Temple of Jupiter Feretrius

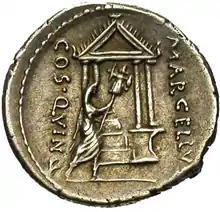
The Temple of Jupiter Feretrius on a denarius of Lentulus Marcellinus, 1st century BC - Marcus Claudius Marcellus, his head veiled by his toga, carries the "spoliae opimae" into the temple.

The Temple of Jupiter Feretrius (Latin: "Aedes Iovis Feretrii") was, according to legend, the first temple ever built in Rome (the second being the Temple of Jupiter Optimus Maximus). Its site is uncertain but is thought to have been on the Capitoline Hill.